Modular Airborne FireFighting System

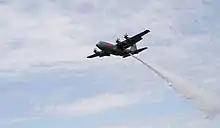
View of a MAFFS II drop from a C-130H by the 153rd Airlift Wing during MAFFS training at Gowen Field, Boise, Idaho, April 27, 2022

MAFFS equipment is stationed at eight locations around the United States. They are considered a "24-hour resource", meaning that when activated, it is expected that it will take 24 hours for the aircraft to arrive on scene, as the C-130s have to be pulled from their regular military duties and fitted with the MAFFS equipment. When needed, regional foresters can request a MAFFS activation after they have ascertained that all available commercial air tankers are assigned to on-going incidents or committed to an initial attack. The National Interagency Coordination Center at the National Interagency Fire Center (NIFC), Boise, Idaho, can activate the MAFFS when all other contract airtankers are committed to incidents or initial attack or are otherwise unable to meet requests for air operations. The request for MAFFS activation is approved by the national MAFFS liaison officer, who is the Forest Service director at NIFC. This request is then forwarded to the joint director of military support at the Pentagon. Governors of states where National Guard MAFFS units are stationed may activate MAFFS for missions within their state boundaries when covered by a memorandum of understanding with the military authority and the Forest Service.